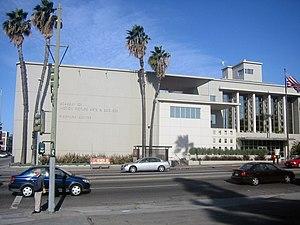
L'Academy of Motion Picture Arts and Sciences ou AMPAS est une organisation professionnelle vouée à l'amélioration et à la promotion mondiale du cinéma.
Mary Pickford, de son vrai nom Gladys Louise Smith, est une actrice, productrice et femme d'affaires canadienne.